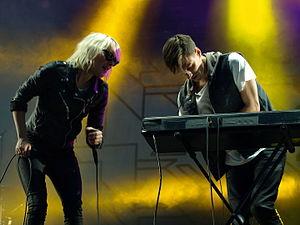
The Sounds est un groupe de new wave suédois, originaire d'Helsingborg. Leur style musical est principalement new wave avec des influences punk rock, pop et electronica. Leur style est souvent comparé à celui de Blondie.